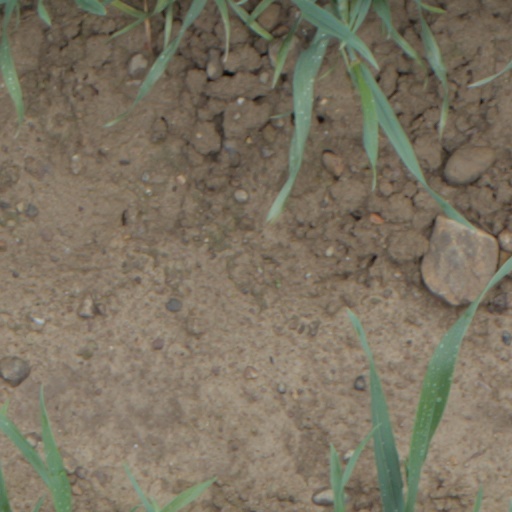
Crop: wheat